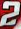
Number: 2